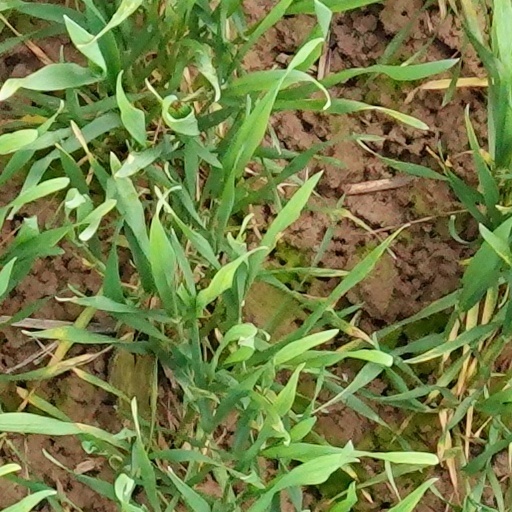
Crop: wheat